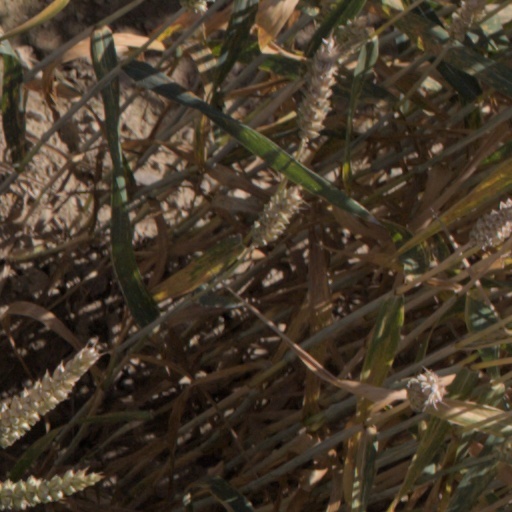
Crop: wheat